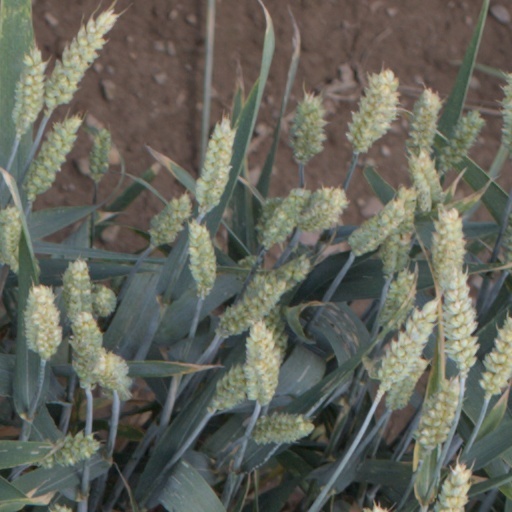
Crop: wheat